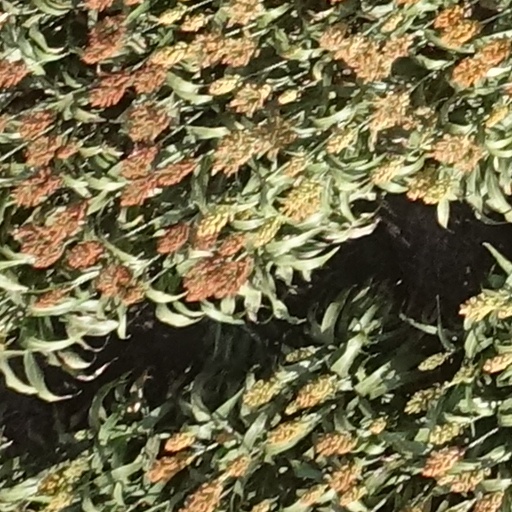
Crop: sorghum